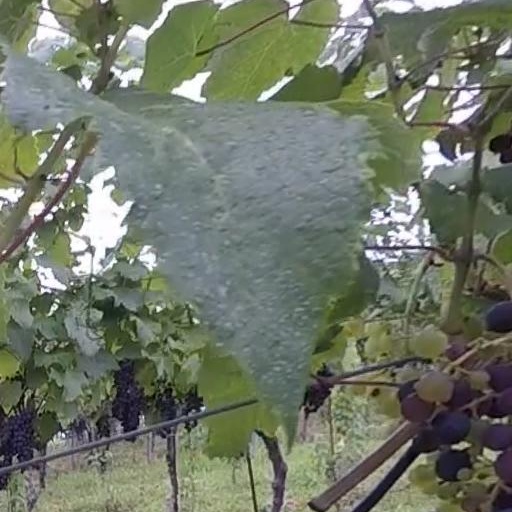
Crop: grape